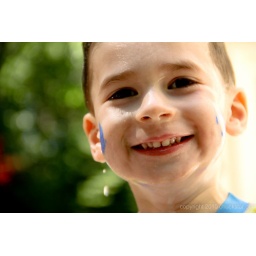
Pouring water over a face painted boy. Edge of Japanese Maple in background.